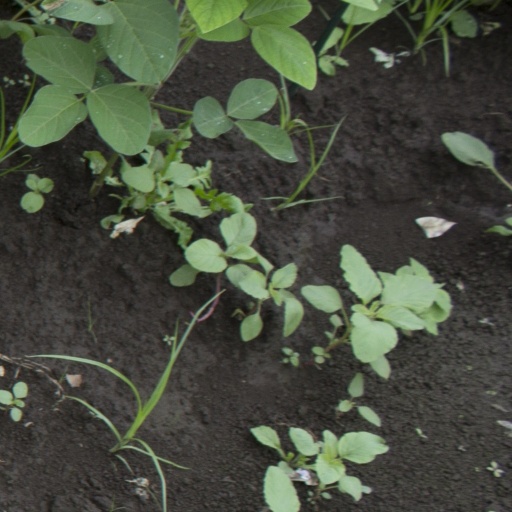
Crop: soybean